Question: Please indicate a possible affordance area of baseball bat that can be used for holding
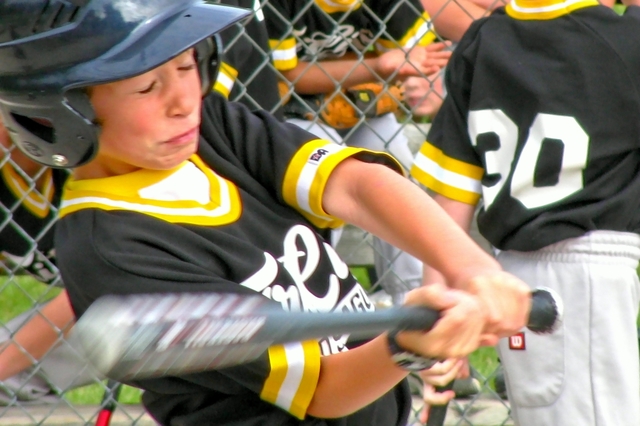
Answer: [400.469, 293.506, 556.898, 331.364]